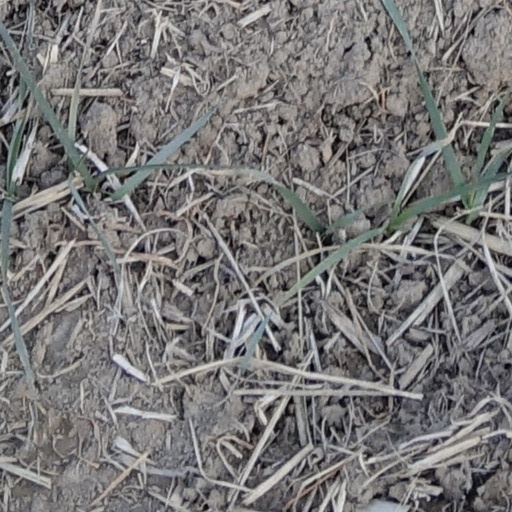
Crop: wheat